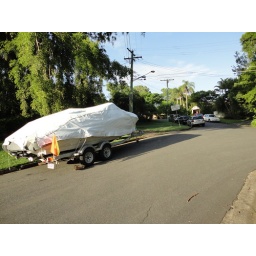
Owners from low-lying land within the neighbourhood parked cars and boat in our elevated street!